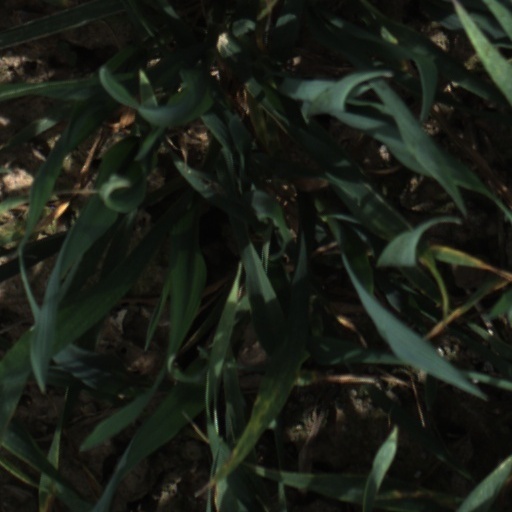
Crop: wheat